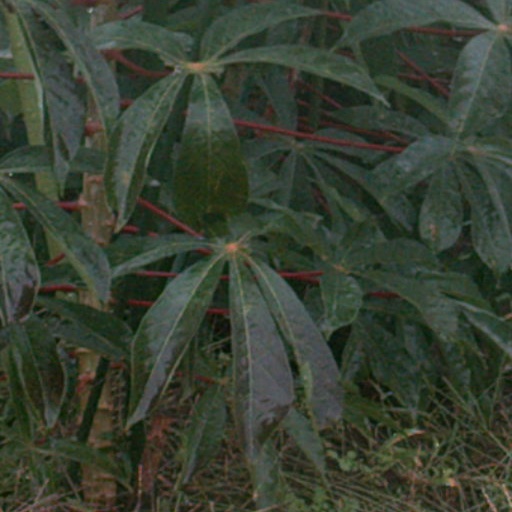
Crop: cassava